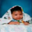
Label: baby